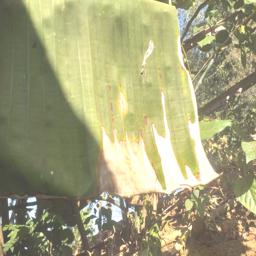
Label: MALBHOG LEAF